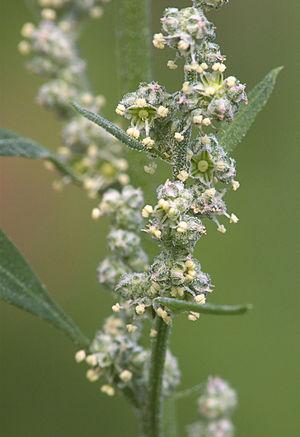
Le Chénopode blanc, ou Ansérine blanche, est une espèce de plantes annuelles de la famille des Amaranthaceae. Très présente dans les lieux cultivés, elle est originaire d'Europe, du Moyen-Orient et d'Afrique du Nord, et naturalisée dans d'autres régions.